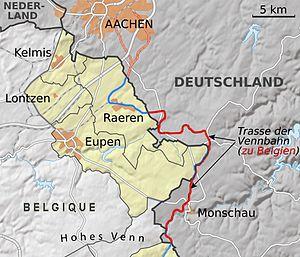
La Vennbahn est une ancienne ligne de chemin de fer belge dont le parcours pénètre par endroits sur le territoire allemand. Selon le traité de Versailles, la voie ferrée ainsi que ses stations et installations se trouvent entièrement sous la souveraineté de la Belgique et font donc partie de son territoire, créant ainsi cinq enclaves allemandes du côté ouest de la ligne de chemin de fer.